Sluis 0

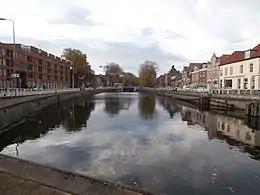
Lock chamber of Sluis 0 in 's-Hertogenbosch

Sluis 0 is a lock in the Zuid-Willemsvaart, in 's-Hertogenbosch, Netherlands. It is a large lock that will be made much smaller in the 2020s.